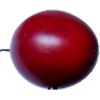
Label: Tamarillo 1